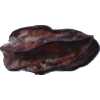
Label: carambola